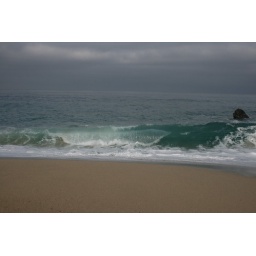
Finally, you can see the green in the water